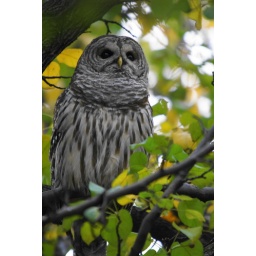
Urban Owl spotted in Boston in Faneuil Hall park right across the street from McDonalds above the two statues.